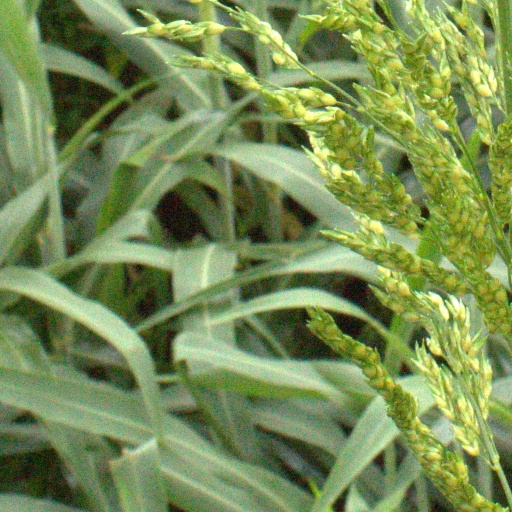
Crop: sorghum